Air BC

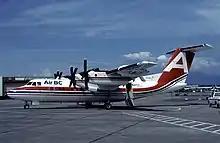
A DHC-7 Dash 7 aircraft in 1983 at Vancouver International Airport (YVR)

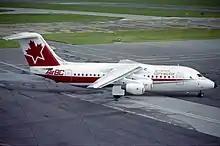
A BAe 146-200 in Air Canada Connector livery in 1989 at now closed Edmonton City Centre Airport (YXD).

Air BC was established in 1980 after the merger (by the Jim Pattison Group) of a number of west coast domestic airlines: Calumet Air Service, Canadian Air Transit, Flight Operation, Gulf Air Aviation, Haida Airlines, Island Airlines, Omineca Air Services, Pacific Coast Air Services and West Coast Air Services. A combined fleet emerged, including STOL capable de Havilland Canada DHC-6 Twin Otters with some Twin Otters being operated as float planes. In 1983, STOL capable DHC-7 Dash 7 turboprop aircraft were delivered and then in 1986 DHC-8 Dash 8-100 turboprops were acquired.